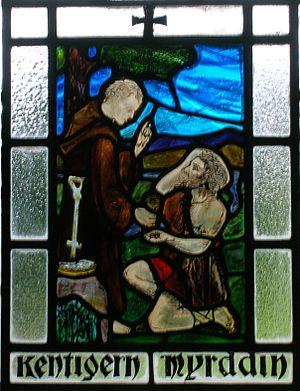
Saint Kentigern est le premier évêque de Glasgow. Contemporain de saint Colomba d’Iona, il est considéré comme l’apôtre du Royaume de Strathclyde. La vie de saint Kentigern est composée tardivement par un anonyme à la demande d’Herbert évêque de Glasgow puis par Jocelyn, un moine de l’abbaye de Furness, dans le comté du Lancashire pour son homonyme l’évêque Jocelin de Glasgow. Il est fêté le 13 janvier.
Merlin, communément appelé Merlin l'Enchanteur, est un personnage légendaire, prophète magicien doué de métamorphose, commandant aux éléments naturels et aux animaux dans la littérature médiévale. Sa légende provient à l'origine de la mythologie celtique galloise, et s'inspire certainement d'un druide divin, mêlé à un ou plusieurs personnages historiques. Son image première est assez sombre. Les plus anciens textes concernant Myrddin Wyllt, Lailoken et Suibhne le présentent en « homme des bois » torturé et atteint de folie, mais doué d'un immense savoir, acquis au contact de la nature et par l'observation des astres. Après son introduction dans la légende arthurienne grâce à Geoffroy de Monmouth et Robert de Boron, Merlin devient l'un des personnages les plus importants dans l'imaginaire et la littérature du Moyen Âge.